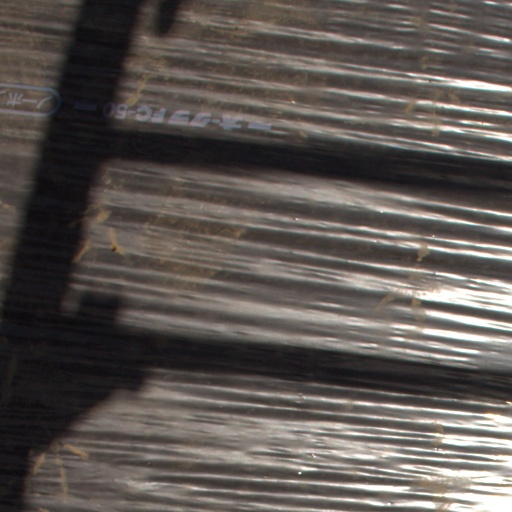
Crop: Jerusalem artichoke